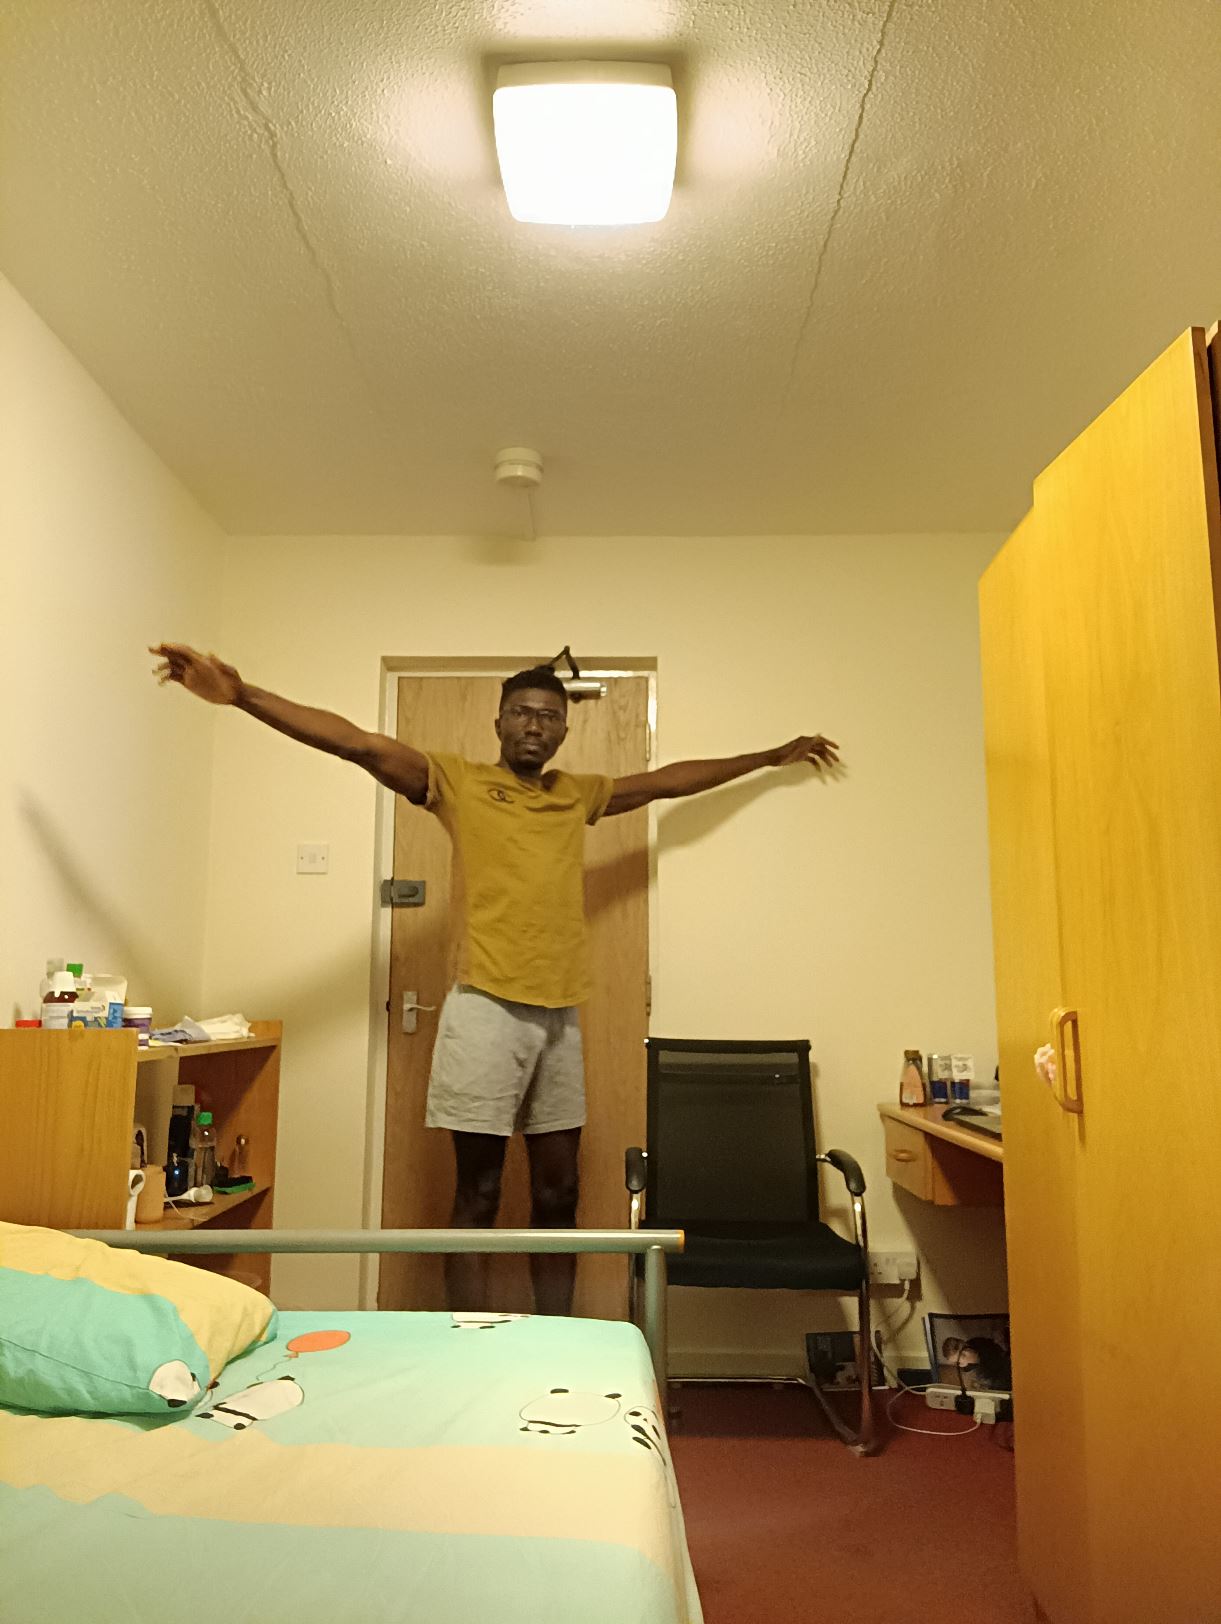
Posture: stand